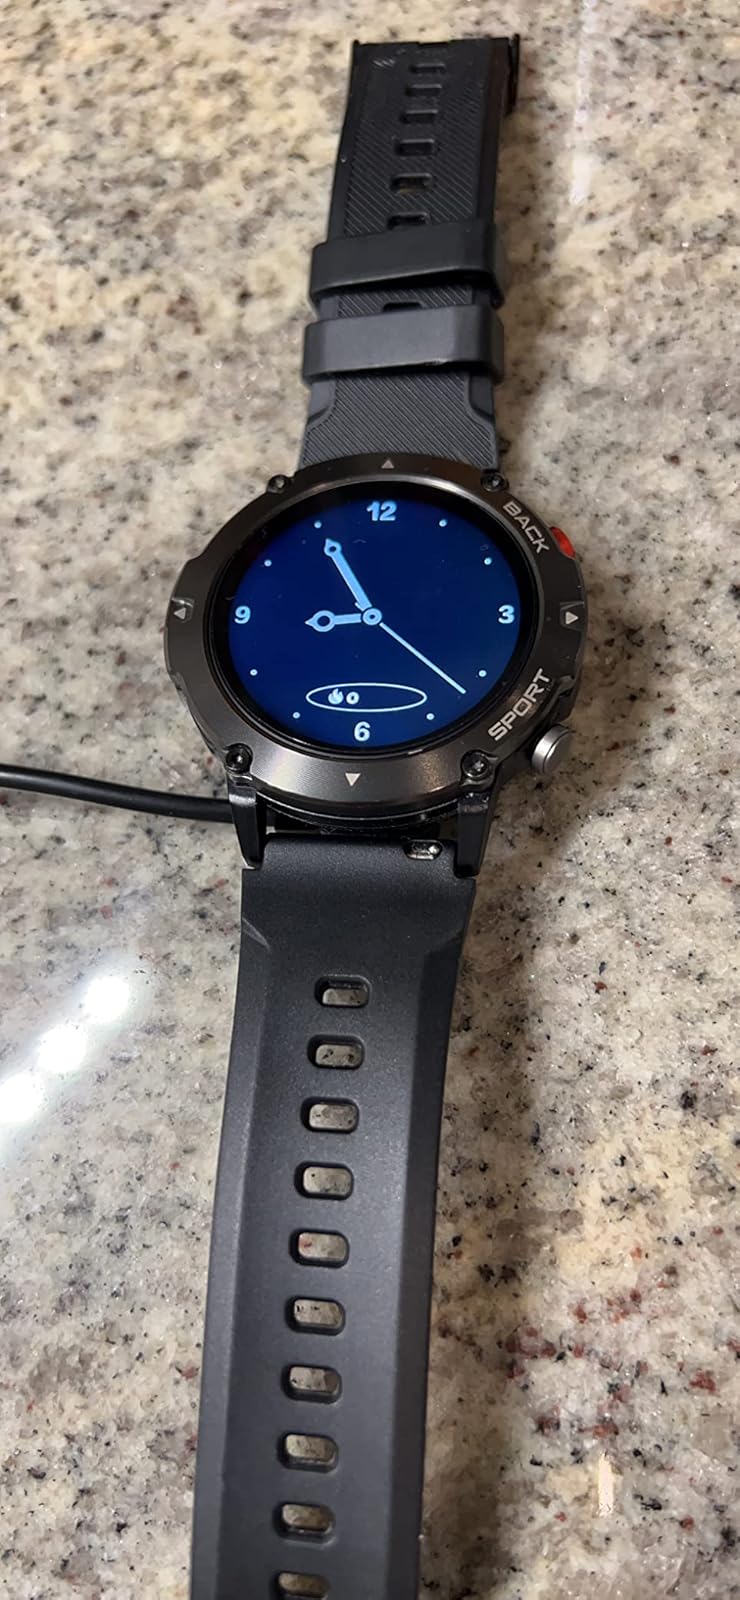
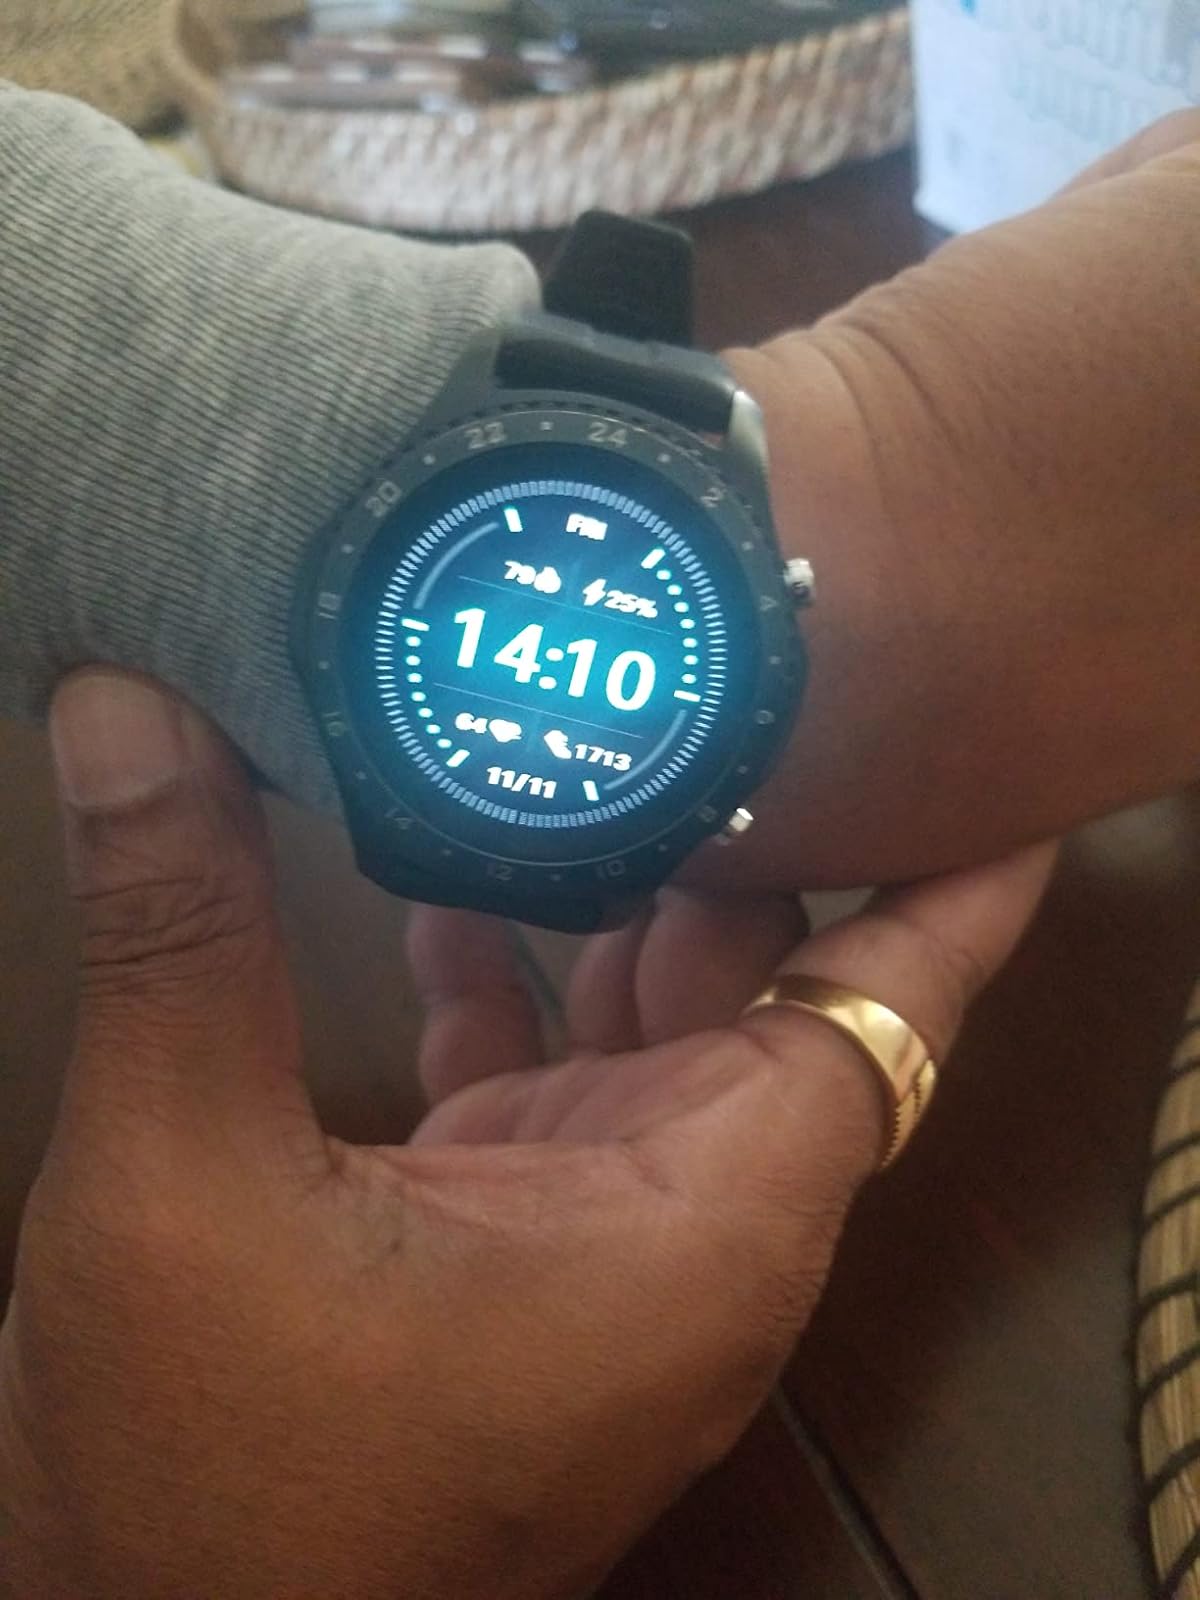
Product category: smartwatch
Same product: no